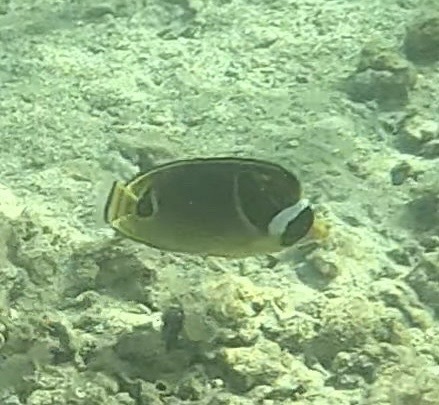
Chaetodon lunula (Raccoon Butterflyfish)